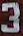
Number: 3